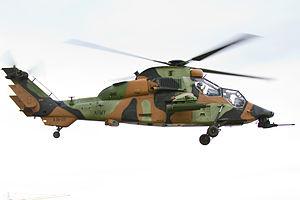
L'Eurocopter EC665 Tigre est un hélicoptère d'attaque franco-allemand développé et construit par Airbus Helicopters, anciennement Eurocopter. Depuis le changement de dénomination sociale d'Airbus Helicopters, il est commercialisé sous l'appellation Tiger.